Corporation tax in the Republic of Ireland

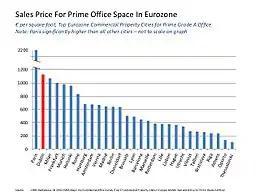
Sales price of Dublin prime office versus other EU-28 countries (2016)

By September 2018, the Irish Central Statistics Office ("CSO") reported that Irish GDP was 162% of Irish GNI* (i.e. BEPS tools had artificially inflated Ireland's economic statistics by 62%). Irish public indebtedness changes dramatically depending on whether debt-to-GDP, debt-to-GNI* or debt-per-capita is used; the debt-per-capita metric removes all distortion from Irish BEPS tools and implies a level of Irish public-sector indebtedness that is only surpassed by Japan.